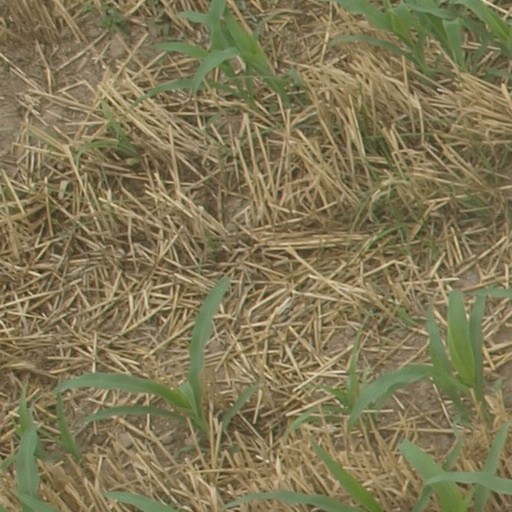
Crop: maize; corn